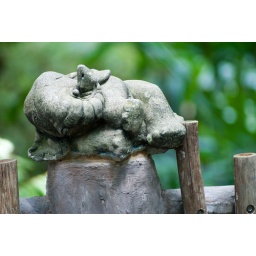
elephant sculpture decoration in tropical wooden fence